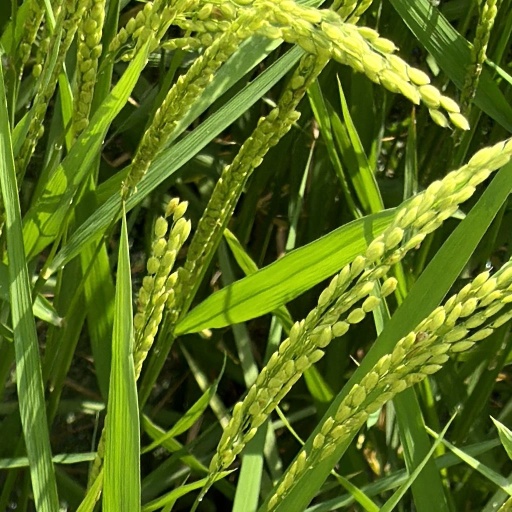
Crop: rice